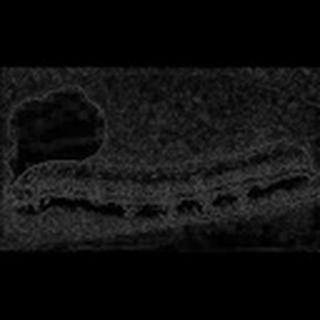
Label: cotton_army_worm